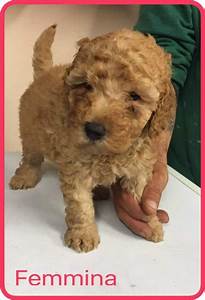
Label: cane